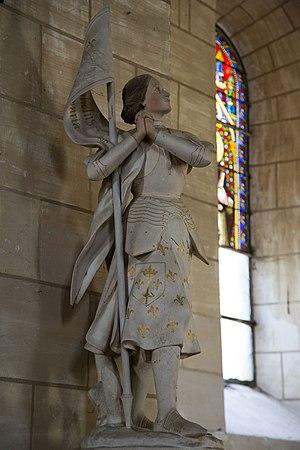
Statue en pied de Jeanne d'Arc en armure, dans l'église de la Madeleine de Moisy (Loir-et-Cher, France) This building is inscrit au titre des Monuments Historiques. It is indexed in the Base Mérimée, a database of architectural heritage maintained by the French Ministry of Culture,
Le diocèse de Nancy et de Toul est un des quatre diocèses de la Lorraine rattaché à l'Église catholique. Il succède depuis le Concordat de 1801 à l'éphémère diocèse de Nancy, créé en 1777, et à l'ancien diocèse de Toul fondé au Actuellement, l'évêché de Nancy et de Toul est suffragant de la province ecclésiastique de Besançon.
Le diocèse de Saint-Dié est une circonscription de l'Église catholique en France. C'est un diocèse érigé en 1777 après que le duché de Lorraine est devenu français. Sa juridiction s'étend sur une partie de l'antique diocèse de Toul, démembré pour l'occasion. Sa juridiction coïncide aujourd'hui avec le département des Vosges. Au 1ᵉʳ janvier 2000, le nombre de paroisses est amené à 57. Elles sont à partir du 1ᵉʳ juillet 2013 au nombre de 48 paroisses réparties en 14 communautés de paroisses.
L'église de la Madeleine de Moisy est située dans le département français de Loir-et-Cher. Elle a été classée au patrimoine historique le 21 janvier 2008, en particulier pour son retable récemment rénové. Le retable présente le Christ berger, une représentation assez répandue les trois premiers siècles, mais plus rare et plus remarquable par la suite. On retrace certaines parties du prieuré au XIIᵉ siècle, d'autres parties sont datées du XIVᵉ et du XVIIIᵉ siècle.